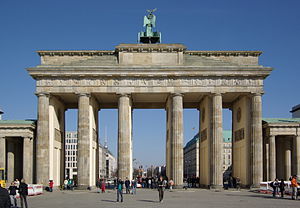
Platz des 18. März
Platz des 18. März med Brandenburger Tor i baggrunden.
Platz des 18. März er en central plads i Berlin, Tyskland. Pladsen er beliggende på vestsiden af Brandenburger Tor for enden af Straße des 17. Juni, og er en pendant til Pariser Platz, der ligger på østsiden af Brandenburger Tor.